Mara Buneva

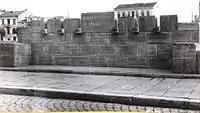
A commemorative plate was mounted at the death place of Buneva in 1943 by the Bulgarian authorities, later destroyed by the Yugoslav communist authorities.

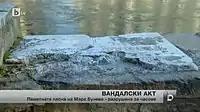
A bTV - news screenshot, showing а broken plate commemorating Buneva on the Vardar river levee, after being destroyed by local ultra-nationalists.

After her death, the Serbian authorities attempted to remove every trace of her. IMRO celebrated her as a hero and martyr. The first Macedonian Patriotic Organization ladies auxiliary branch was created in Toronto in 1928 and named after her. Bulgaria and its diaspora celebrated her as a martyr for the freedom of Macedonia. During the Second World War, Bulgaria annexed Vardar Macedonia and at the place of her death, a commemorative plate was mounted. Two commemorative ceremonies also occurred in Skopje. Members of the Bulgarian regime, including Mihaylovists and collaborators, attended the commemorative event dedicated to her in Skopje in 1942, while Mihaylov himself sent a bouquet from Croatia. Members of MYSRO also honored her. Partisans perceived the plate in Skopje as a symbol of the occupation regime. According to historian Mile Todorovski, partisan groups vandalized the area around the plate with anti-regime and communist slogans. Her commemorative plate was destroyed by the new Yugoslav communist authorities. In the period after the Second World War, Mihaylov stated that she should be annually commemorated in Skopje by the Bulgarian youth.